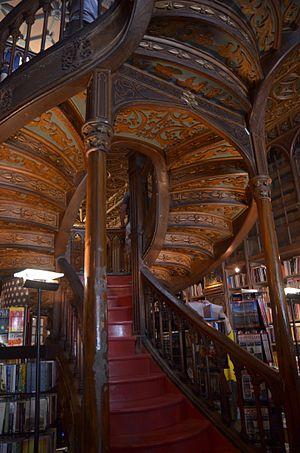
Escalier de la librairie Lello
La librairie Lello, aussi connue sous le nom de Librairie Chardron ou Librairie Lello et Irmão, est une librairie située dans le centre historique de la ville de Porto au Portugal. Elle est située au 144 rue des Carmelitas, près de la Tour des Clercs, un clocher d'art baroque, construit par Nicolau Nasoni.